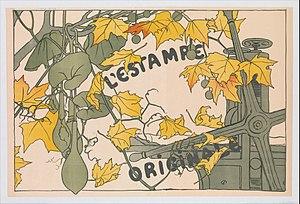
Camille Martin est un peintre, relieur, illustrateur et affichiste lorrain, né Camille Emmanuel Joseph Étienne Martin à Nancy le 14 février 1861, et mort le 11 octobre 1898. Il fait partie du mouvement de l'École de Nancy.